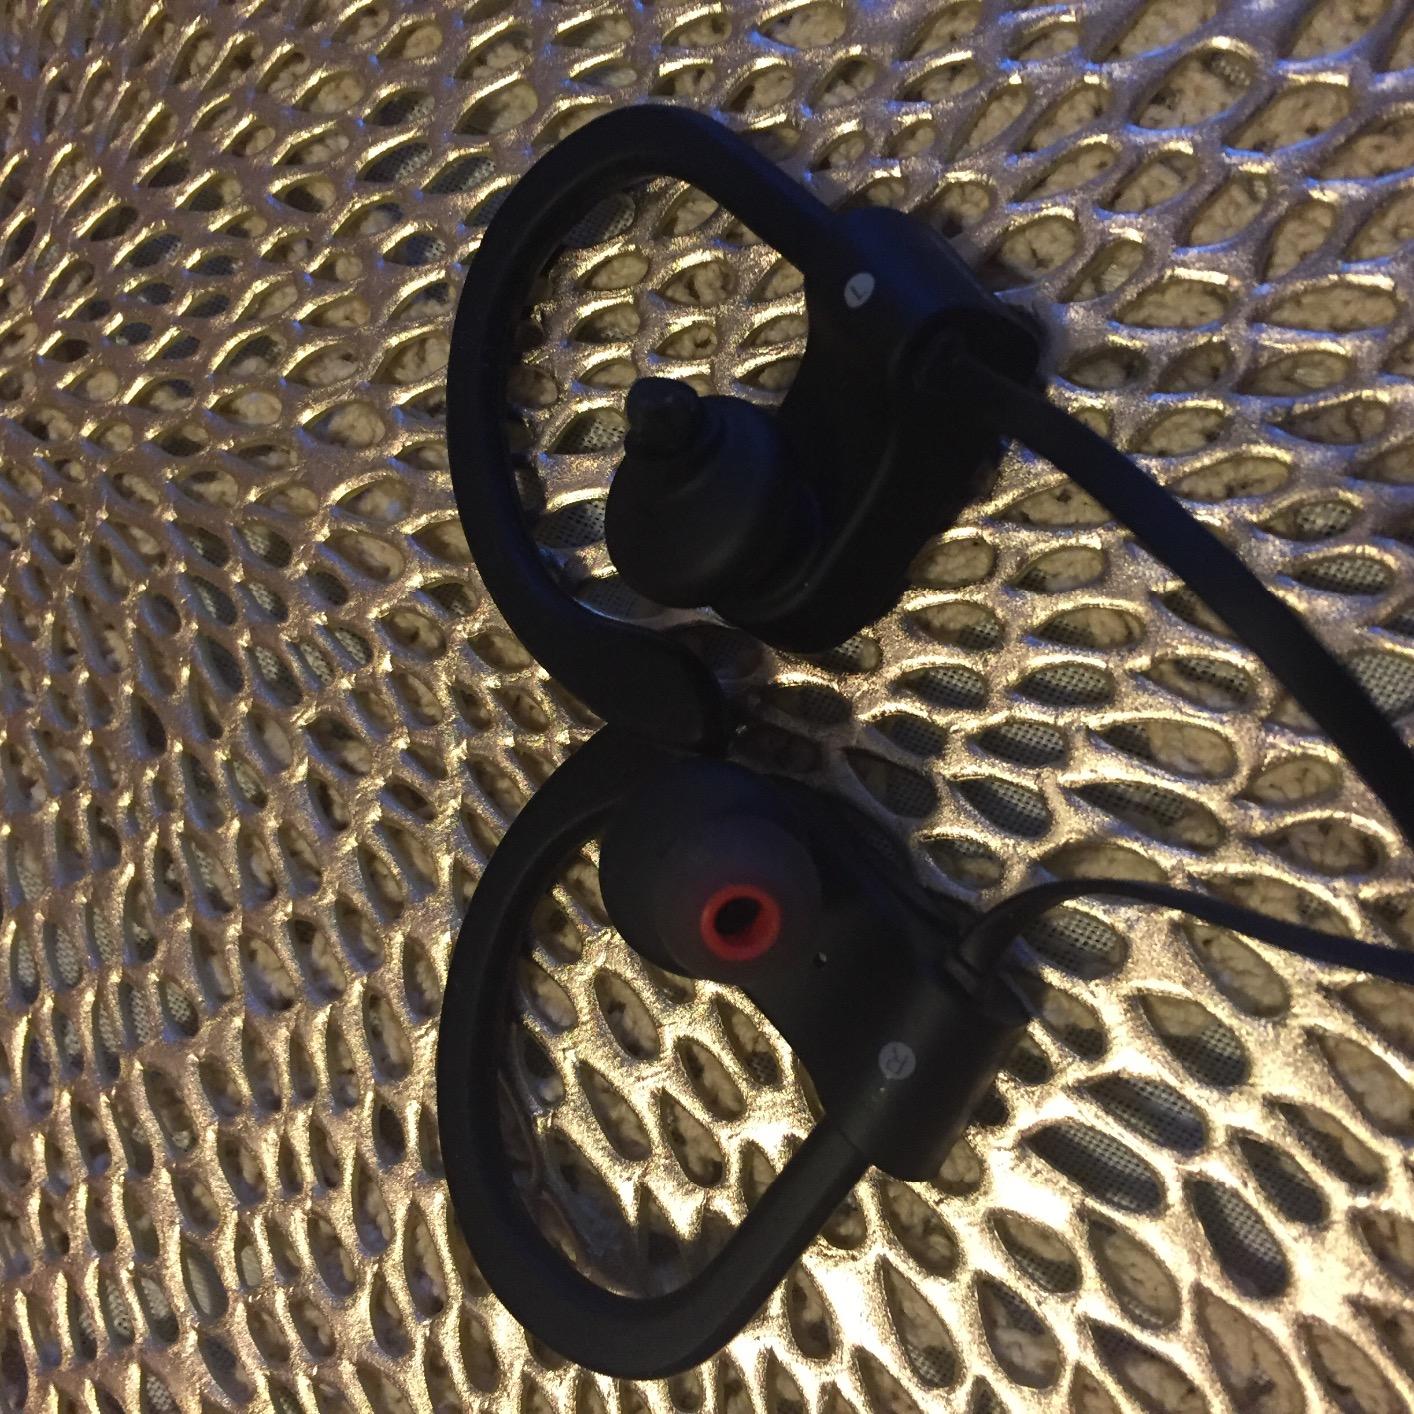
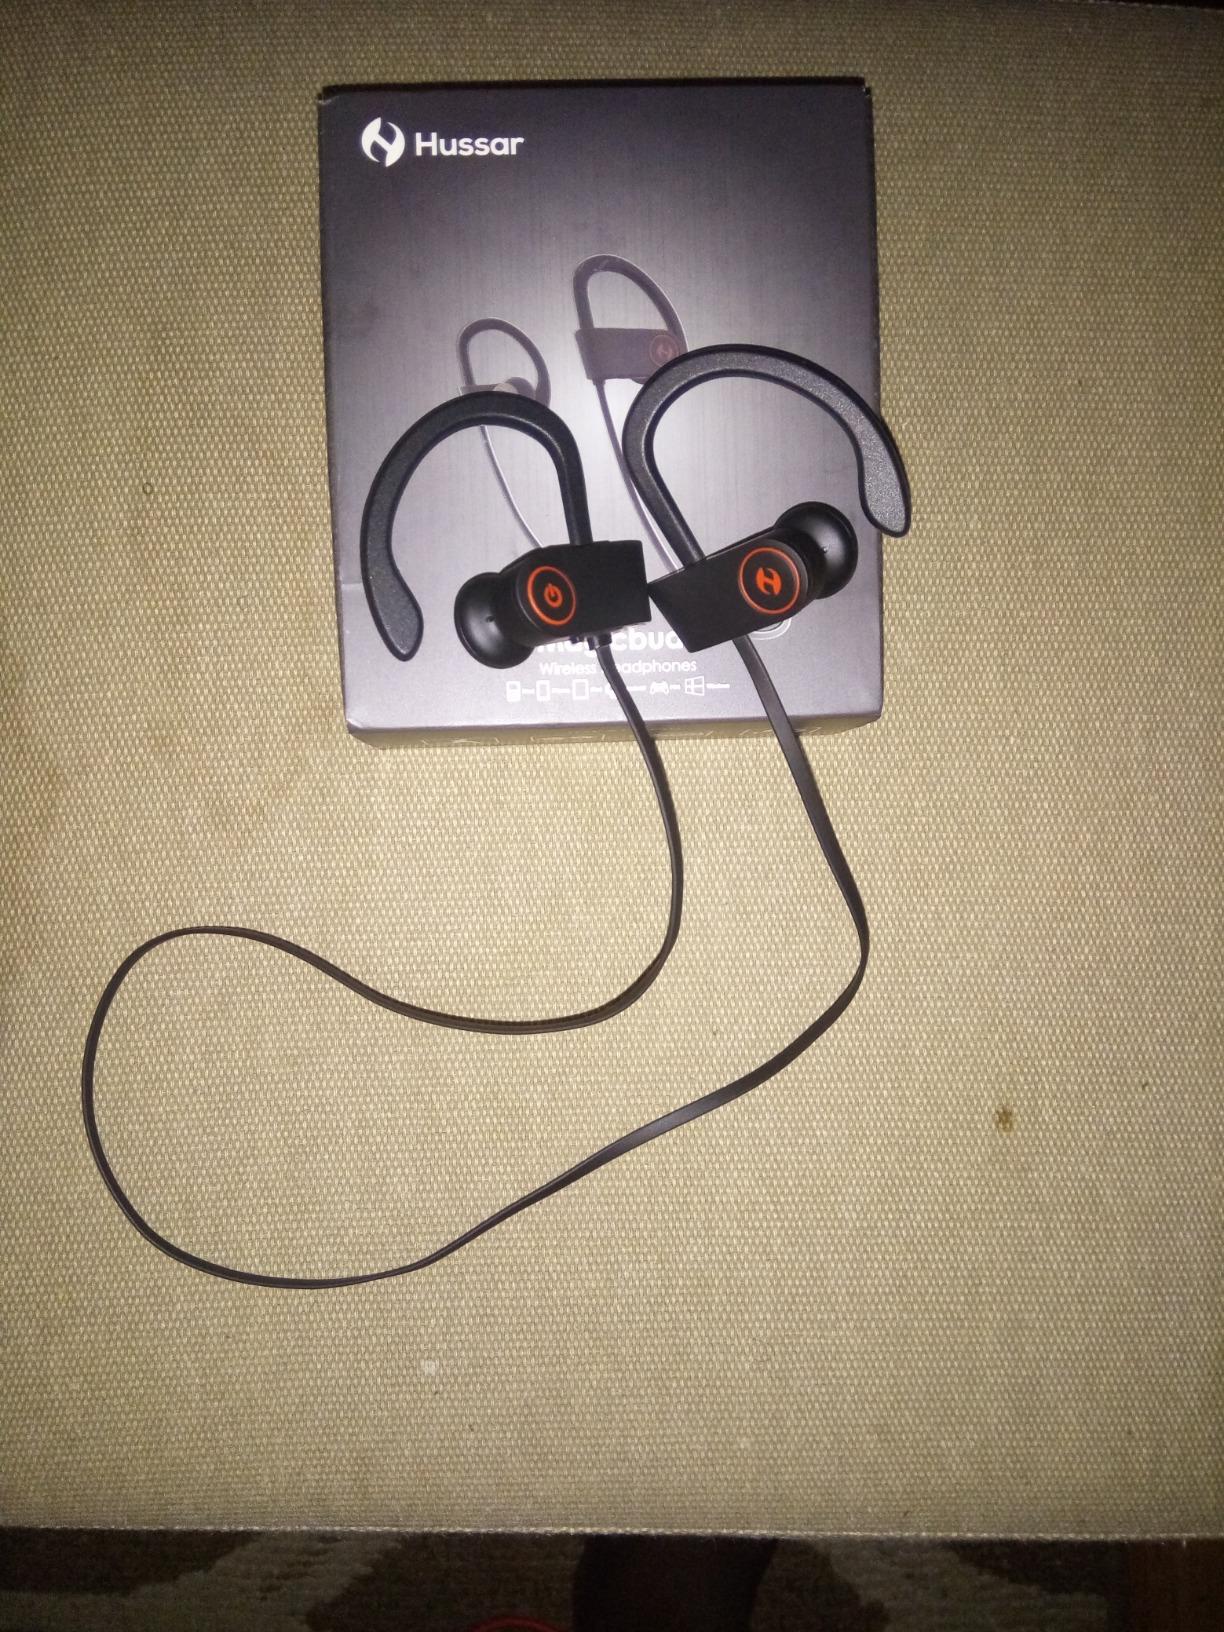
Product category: headphones
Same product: yes